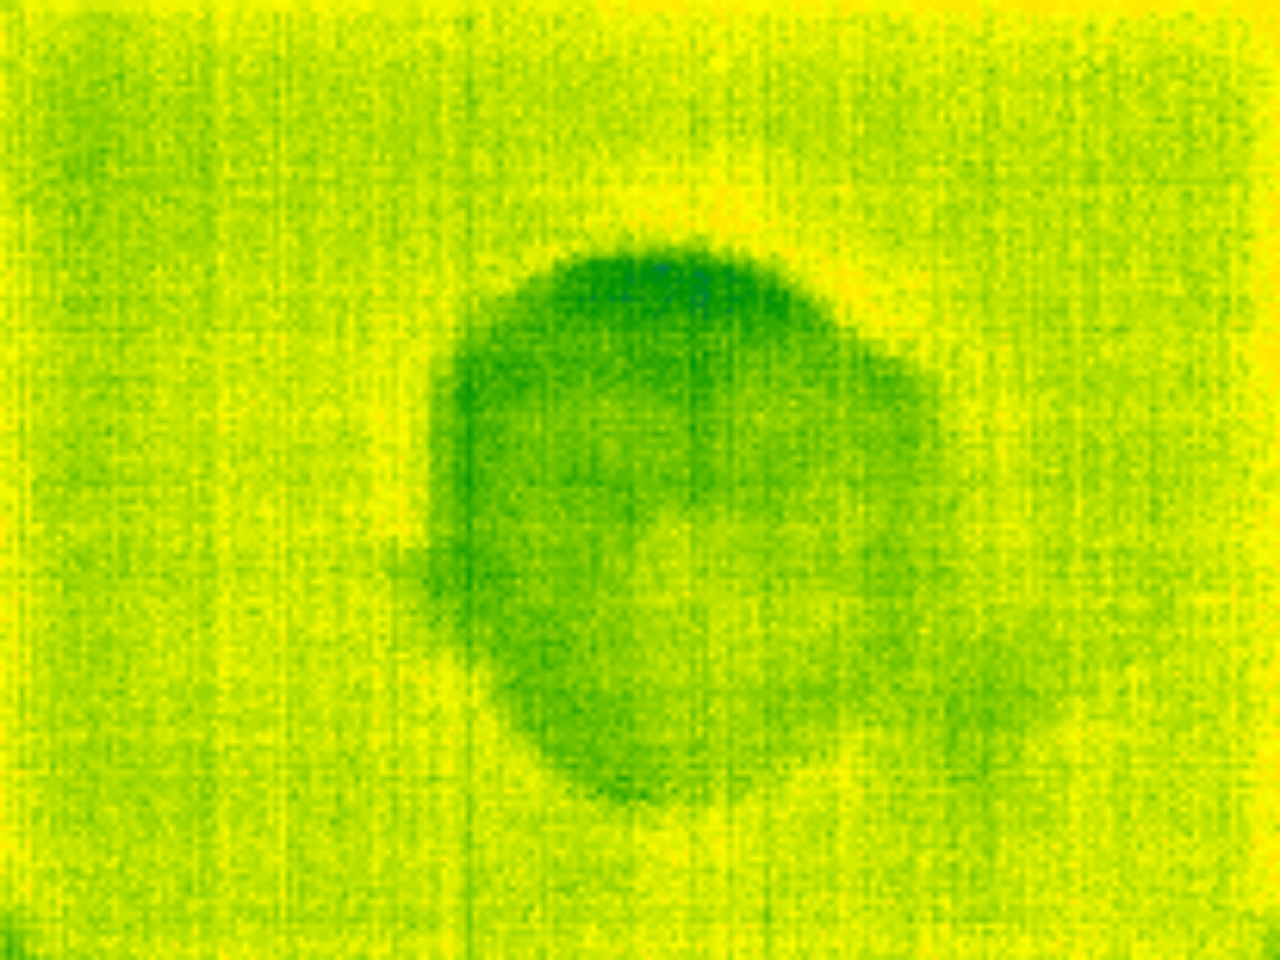
Label: Minor Defect